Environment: real
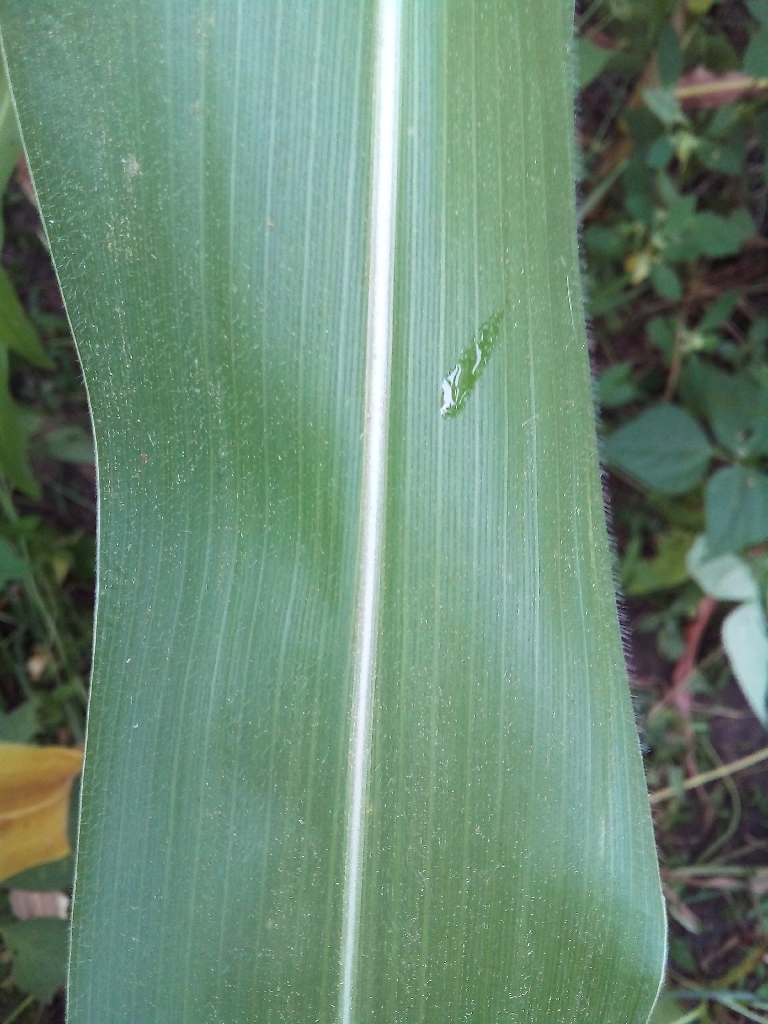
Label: healthy